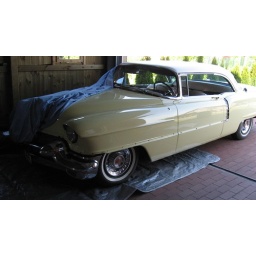
You can see the permabag on the ground that protects the car from moisture in the winter months.